Società Savonese di Storia Patria

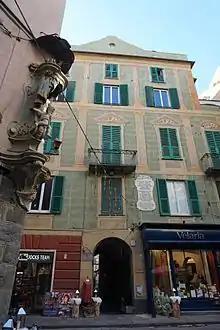
Savona, Boselli's home: the location of the Society

The Società Savonese di Storia Patria (SSSP) is a non-profit historical society founded in 1885. Its registered location is in Savona: its statutory interests are directed towards historical Liguria, and so they cover an area wider than the current homonym Italian region.